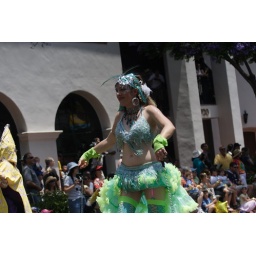
girl in green